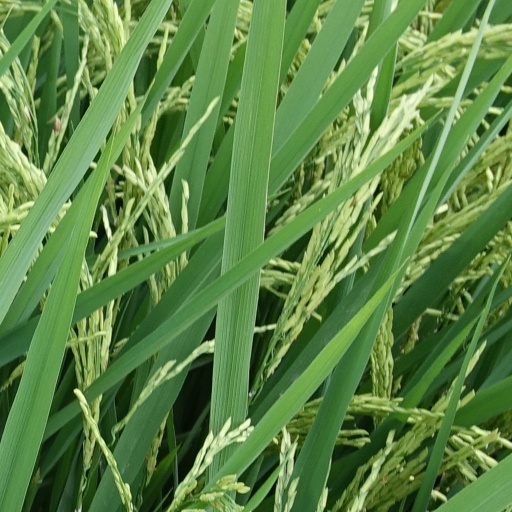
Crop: rice